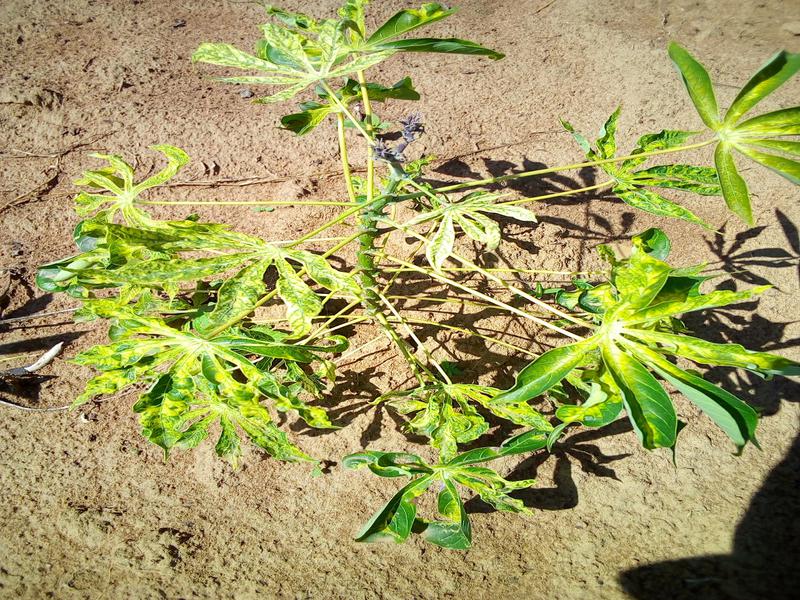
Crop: cassava
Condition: mosaic_disease